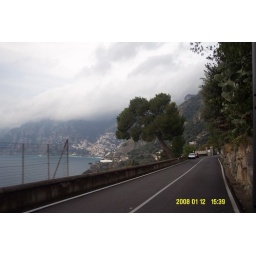
from the front seat of the bus around the coast line in Campania